Variation of Tasmanian vegetation from East to West

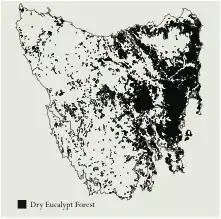
Distribution of dry sclerophyll forest in Tasmania

To the east dry winds and greater sun exposure result in vegetation bearing smaller leaves and thick waxy cuticles. The dominant vegetation communities are dry sclerophyll forests and "Acacia"/ "Collitris" dry woodland. Dry sclerophyll is a huge community occupying over 25% of the state. It is much more open with only 20–25% light interception. "Eucalyptus" species form the canopy layer and are varied across dry sclerophyll forests depending on altitude, soil type, amount of water and aspect. Closer to the coast "Eucalyptus globulus", "Eucalyptus brookeriana" and "Eucalyptus regnans" are dominant. When merging with wet Eucalypt forests or in areas with more moisture or shade, "Eucalyptus obliqua" and "Eucalyptus viminalis" are present.